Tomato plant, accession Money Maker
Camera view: tilt-top (135 deg); turntable rotation: 0 degrees
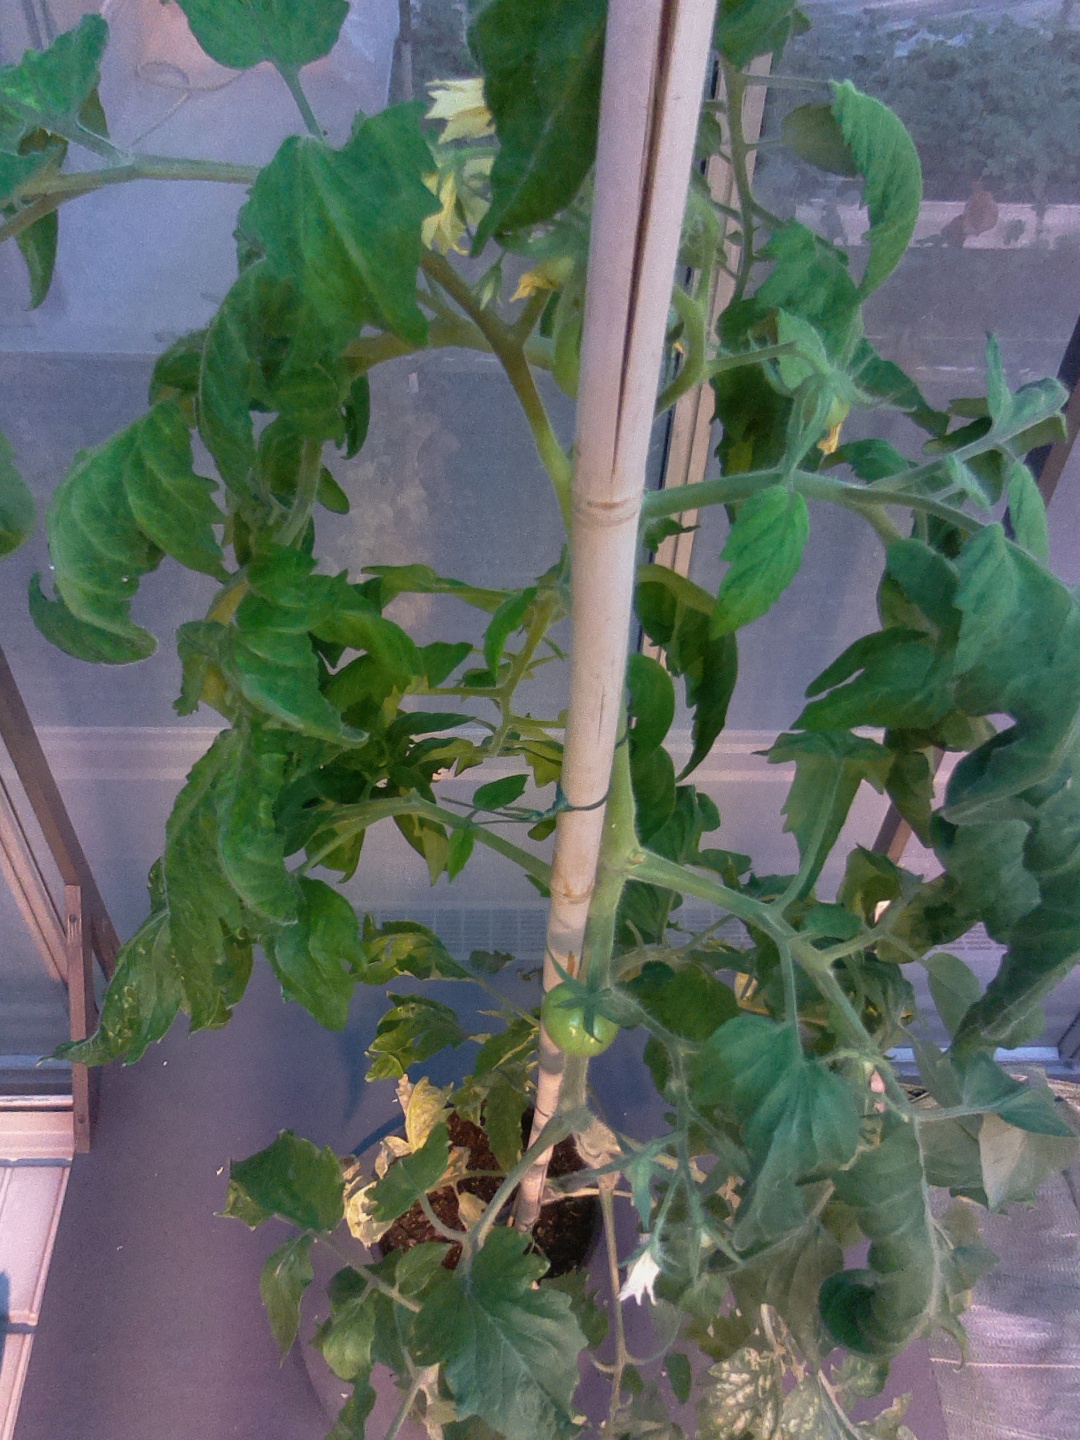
BBCH growth stage 72: 20%-30% of final fruit size